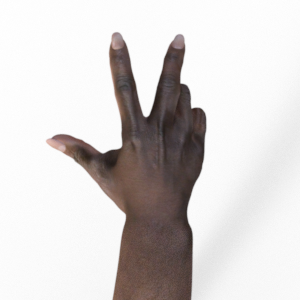
Label: scissors